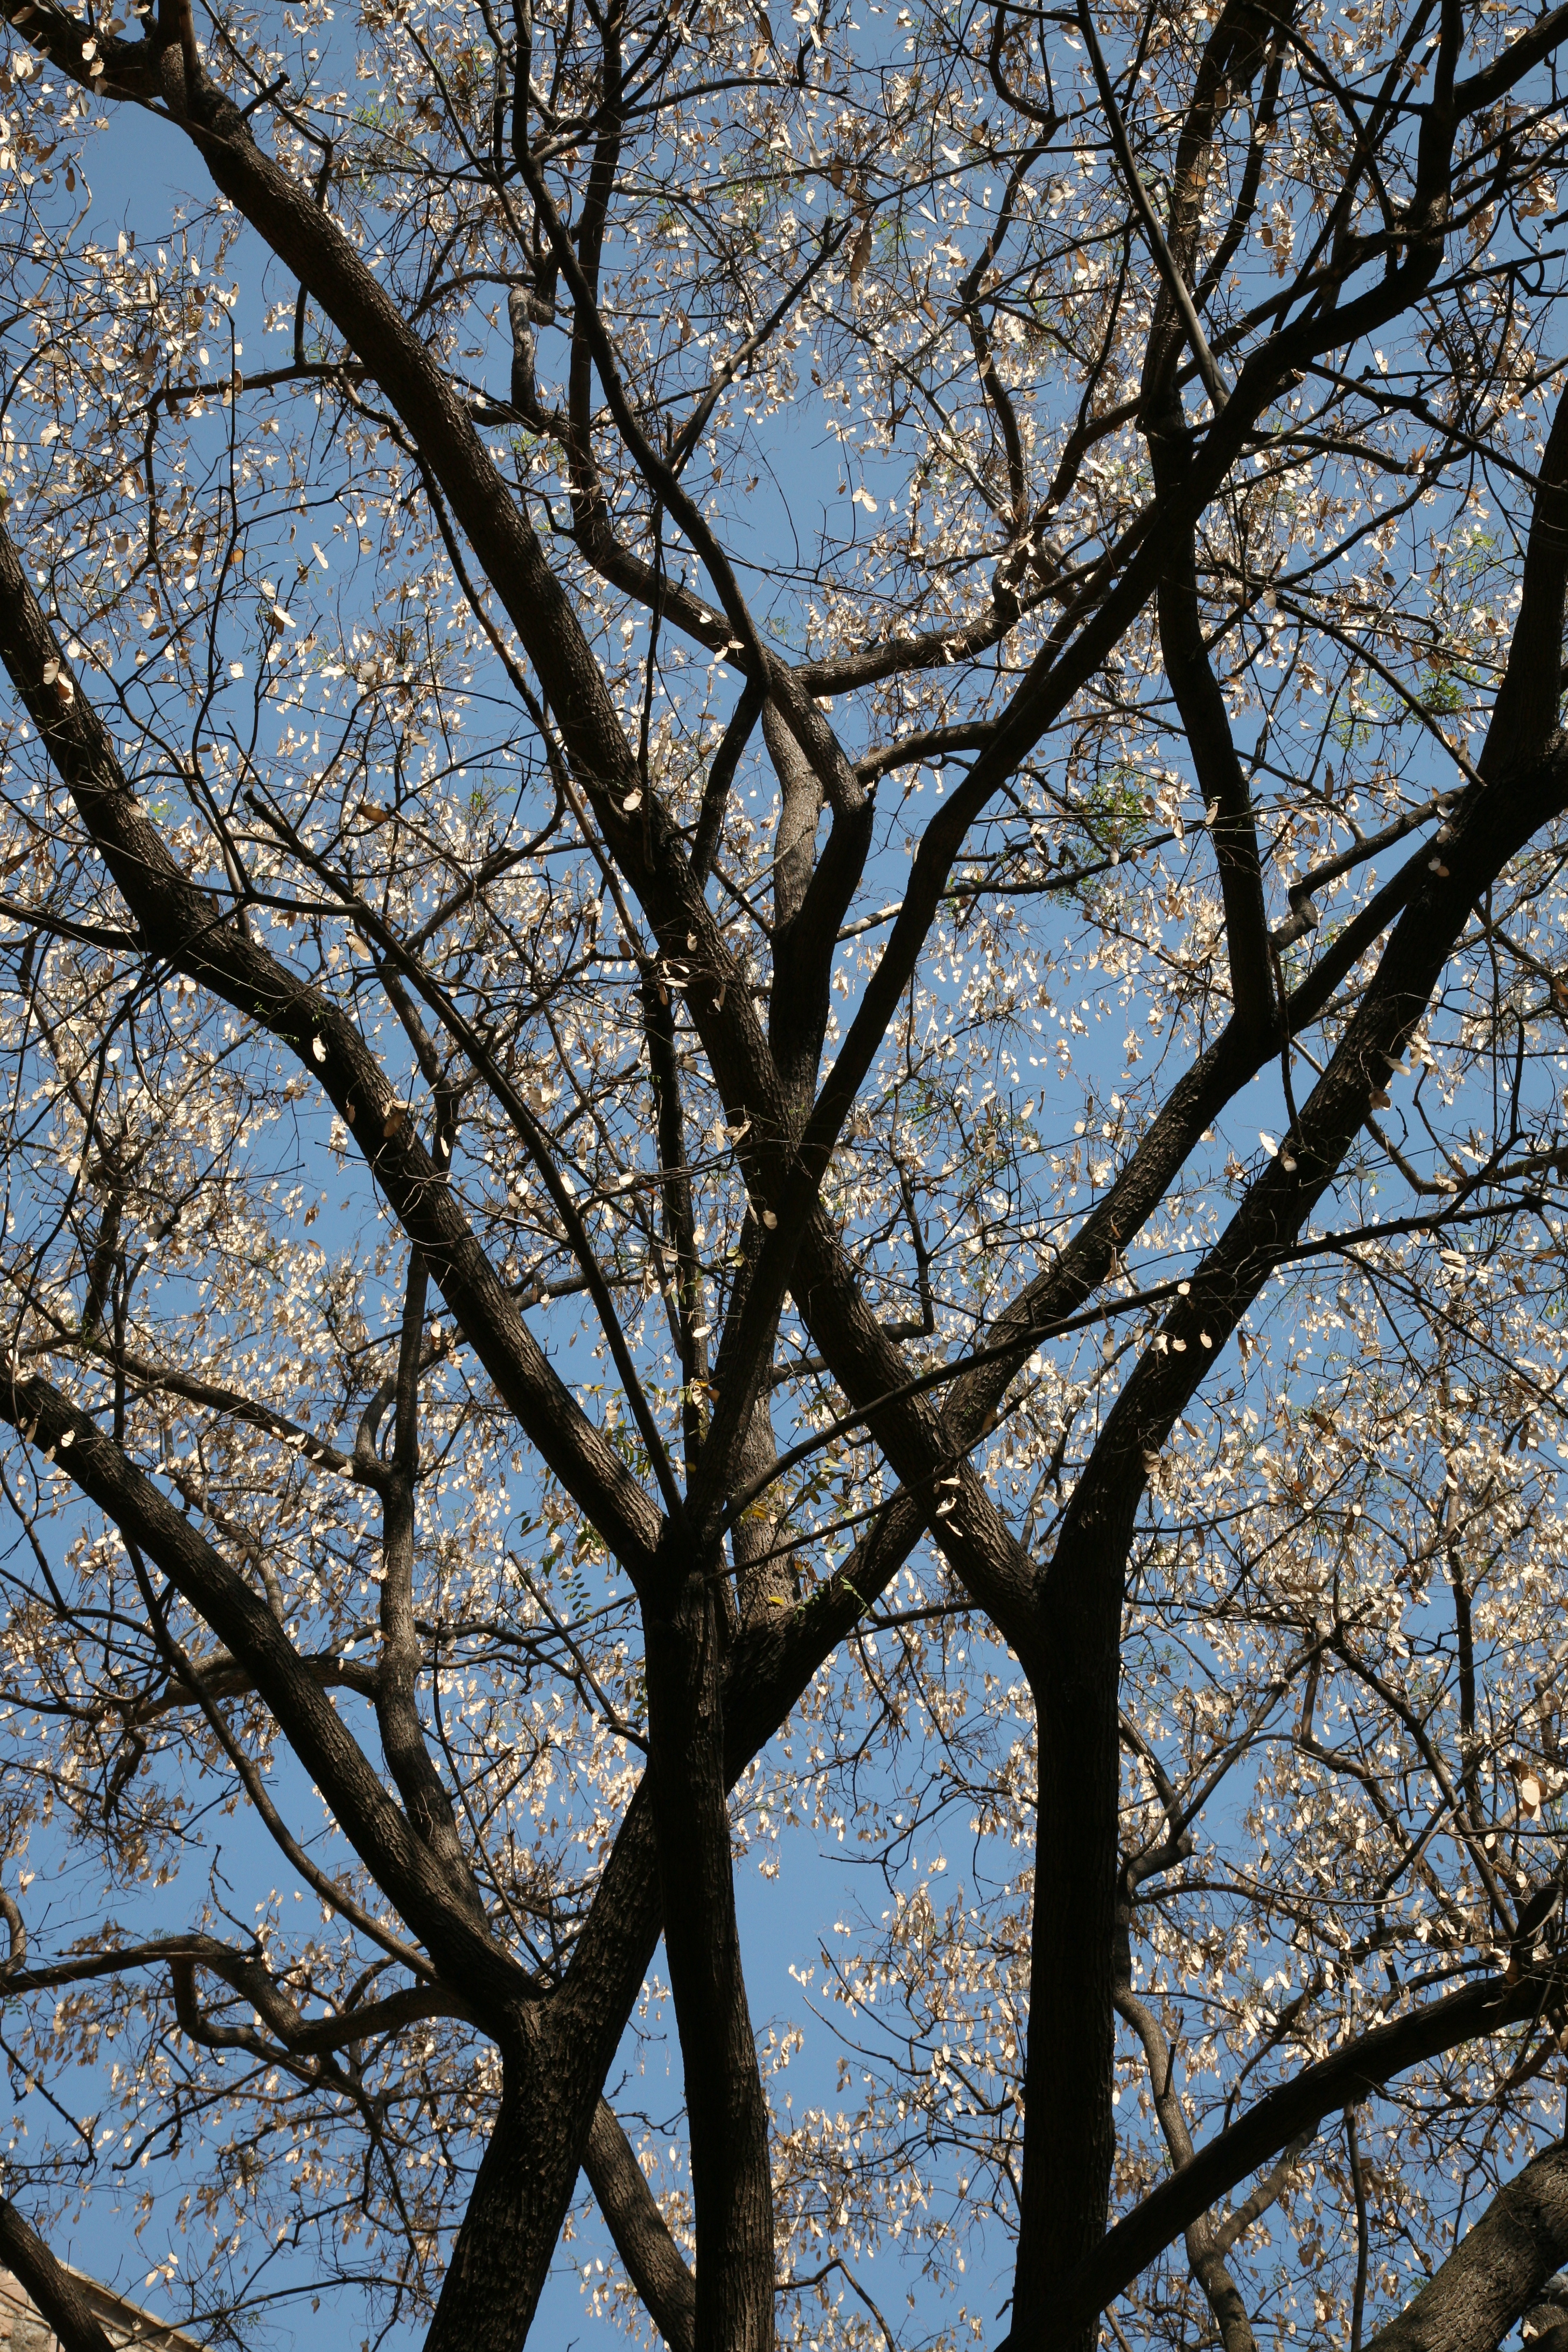
tree, branch, blossom, winter, plant, flower, spring, barcelona, season, cherry blossom, spain, espagne, library, catalonia, barcelone, biblioteca, arbol, arbre, 5d, baum, bibliothek, espana, catalogne, spanien, spanje, espanya, katalonien, catalu a, bibliotheque, woody plant